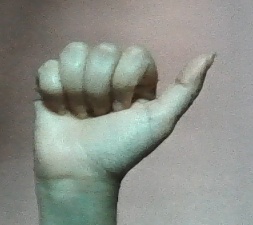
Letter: dhad